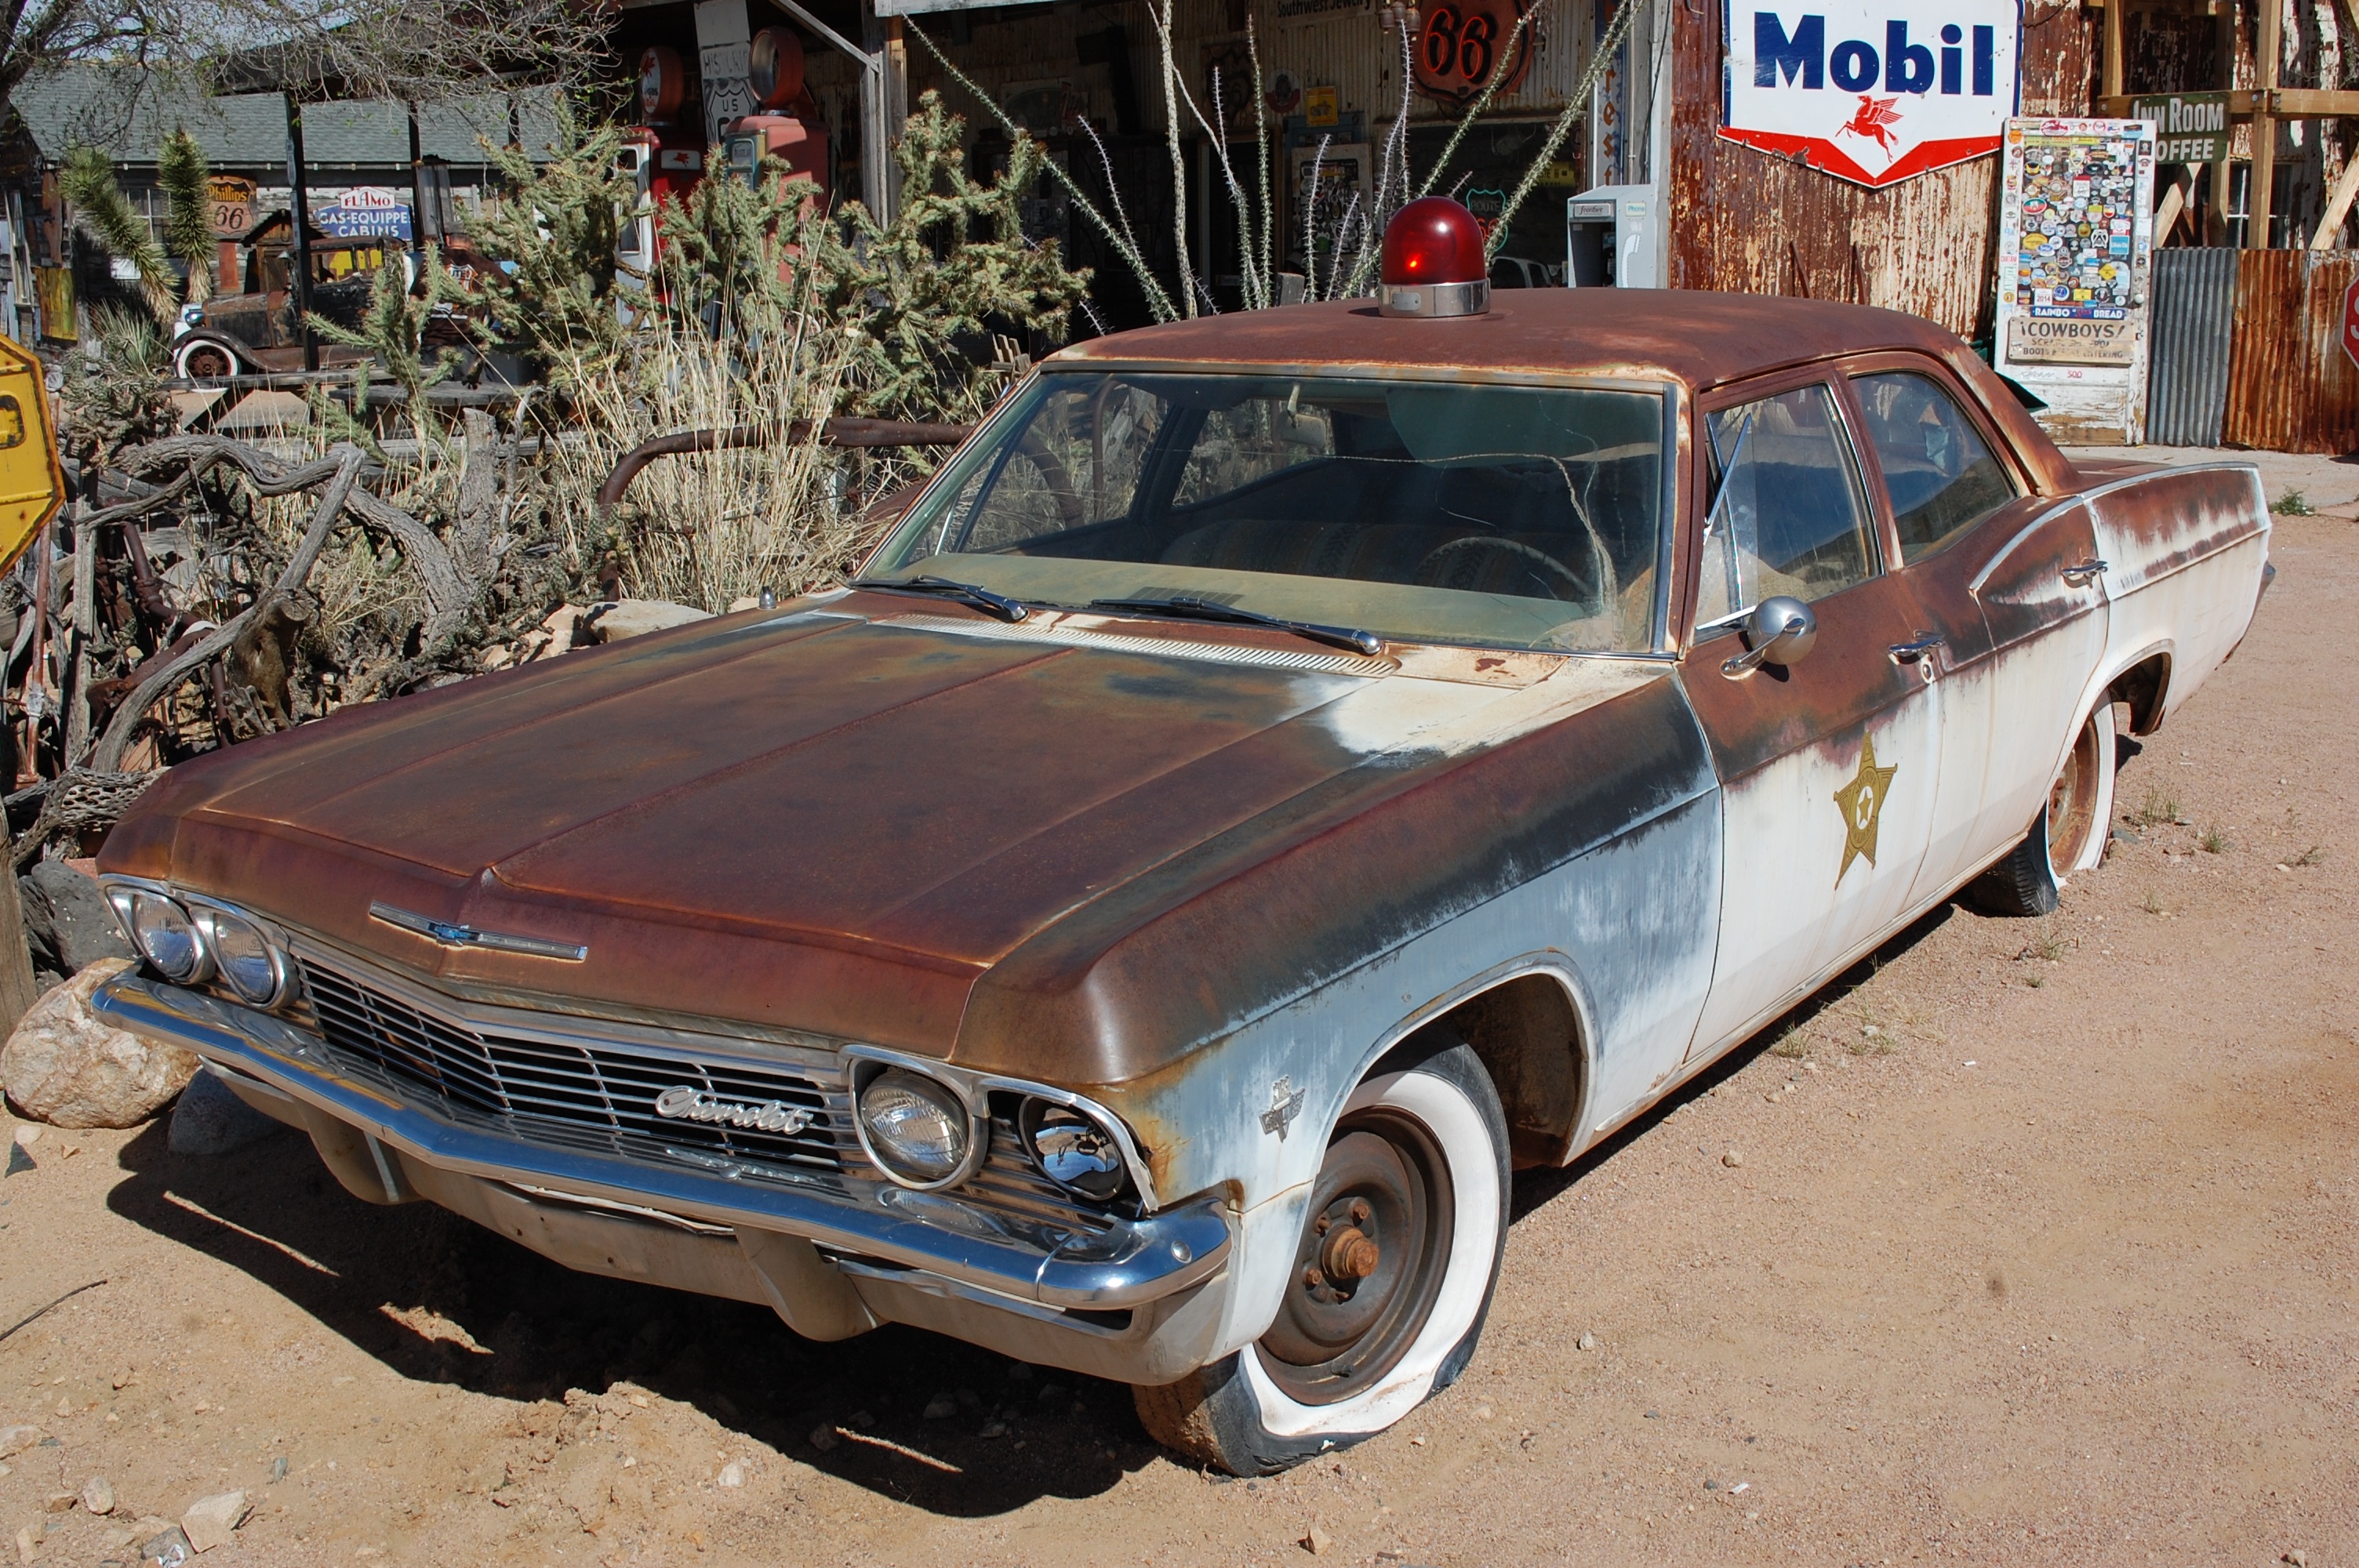
car, automobile, old, truck, vehicle, muscle car, cars, rusty, sedan, chevrolet, oxide, metallic, american car, antique car, police car, route 66, land vehicle, automobile make, automotive exterior, full size car